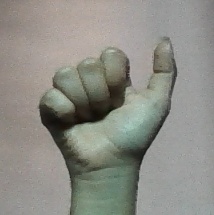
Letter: dhad